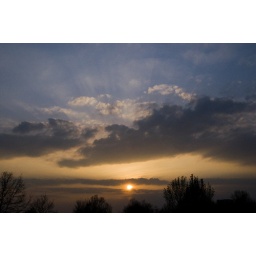
Not a plane in the sky